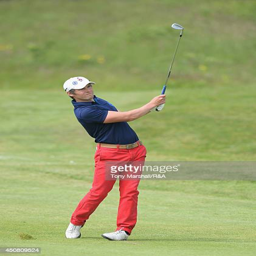
person during the third day